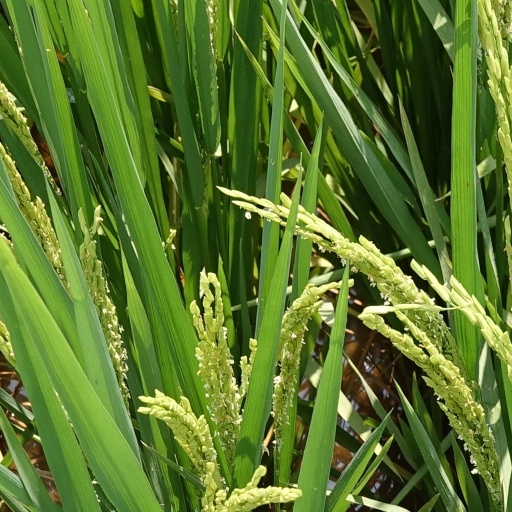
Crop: rice